Tom Walls

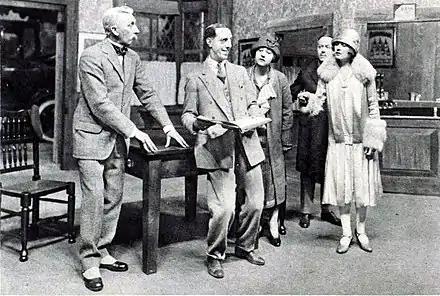
"A Cuckoo in the Nest", 1925: Walls, left, with Ralph Lynn, Yvonne Arnaud, Hastings Lynn and Madge Saunders

Walls went into partnership with Henson and became managing director of Tom Walls and Leslie Henson, Ltd, controlling several touring companies. In 1922 the partnership presented the farce "Tons of Money" at the Shaftesbury Theatre. It was a great popular success, running for nearly two years. Walls played a supporting role in the piece and cast Ralph Lynn in the leading part, propelling Lynn to stardom. Walls took a lease of the Aldwych Theatre, where he and Henson presented another farce, "It Pays to Advertise", which ran for nearly 600 performances. To replace the piece, Walls acquired the rights to another farce, "A Cuckoo in the Nest" by Ben Travers.